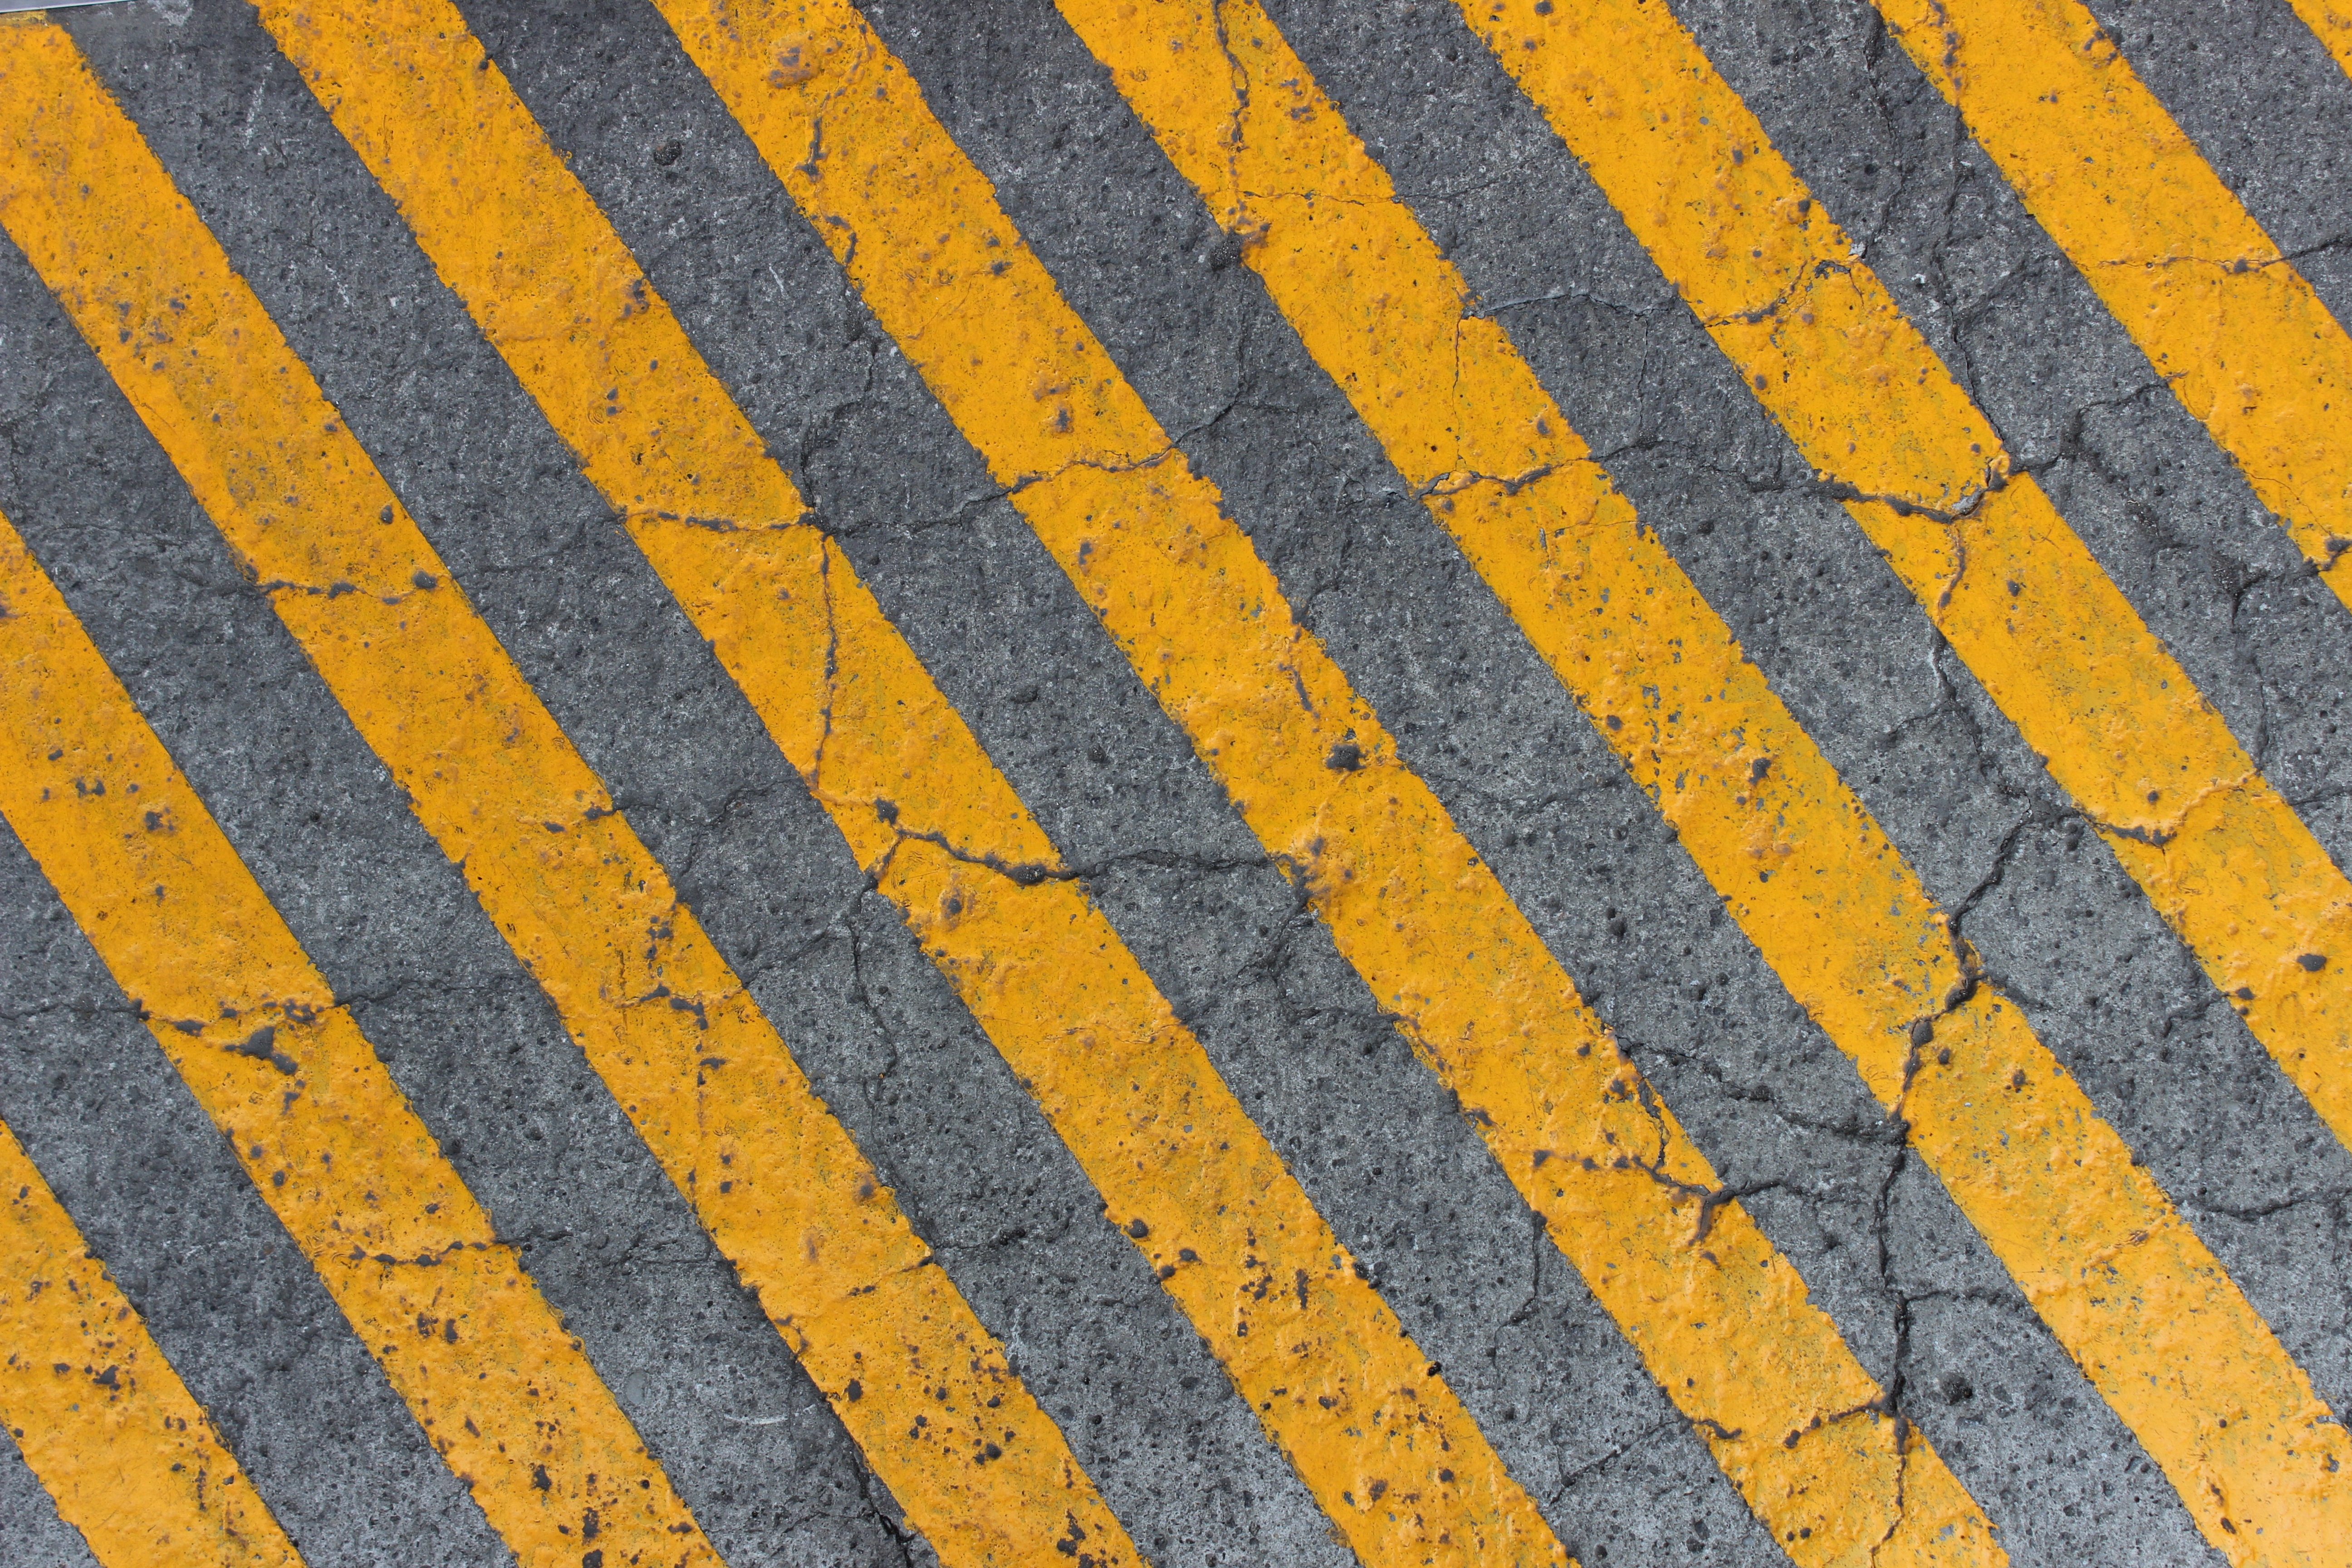
path, street, field, sunlight, texture, floor, perspective, asphalt, pattern, line, yellow, concrete, circle, font, lines, shape, flooring, road surface